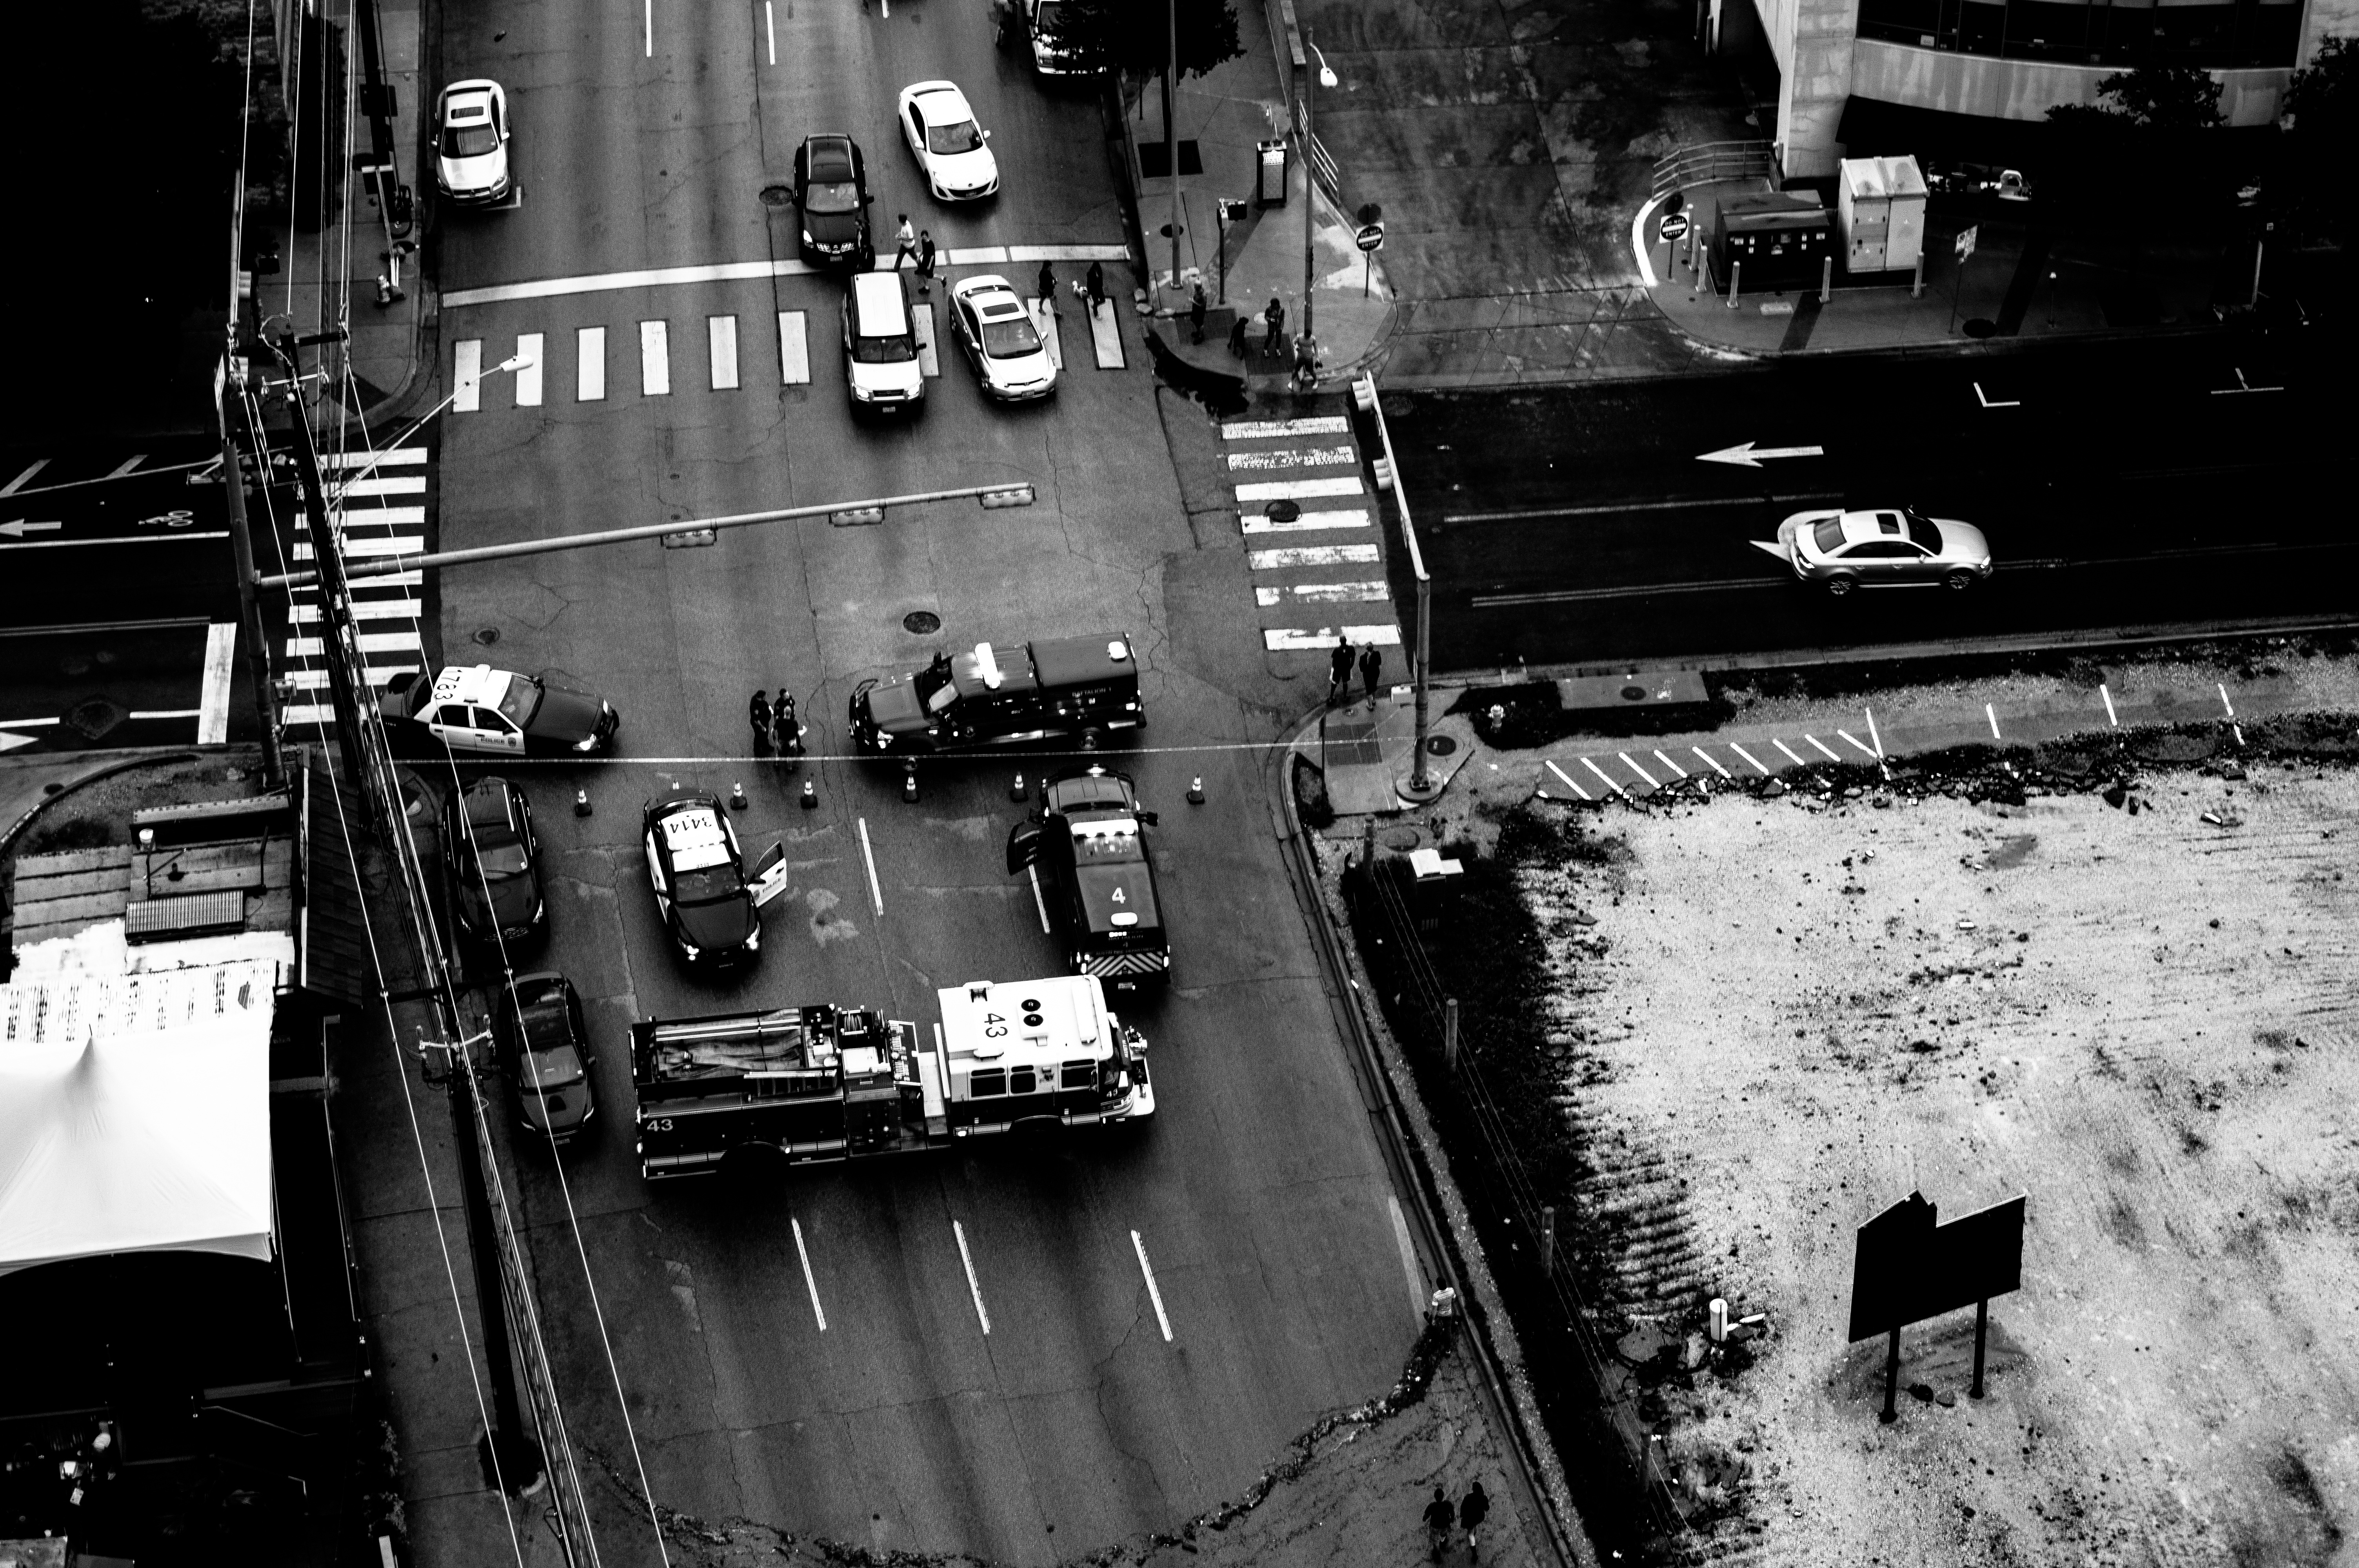
black and white, road, white, street, photography, transport, vehicle, black, monochrome, photograph, urban area, monochrome photography, film noir, single lens reflex camera